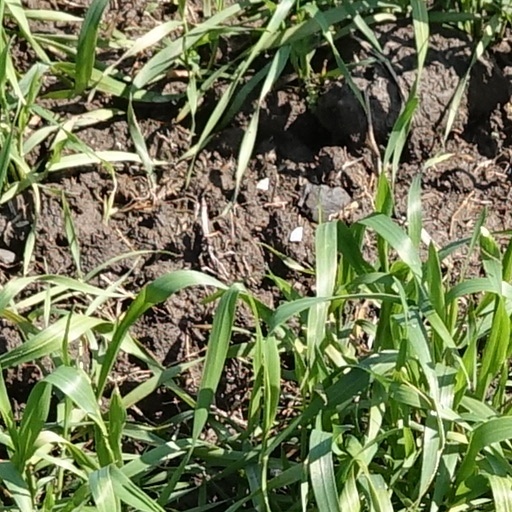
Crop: wheat